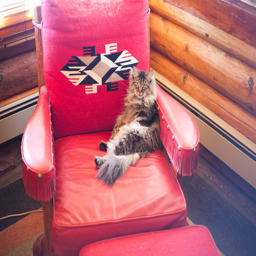
A fluffy cat laying on a red leather chair with an ottoman.
A very fluffy kitty cat sitting back in a red leather chair.
a cat lounges on the seat of a red chair
A long haired cat sitting on a red chair.
A cat rclining in a red leather easy chair